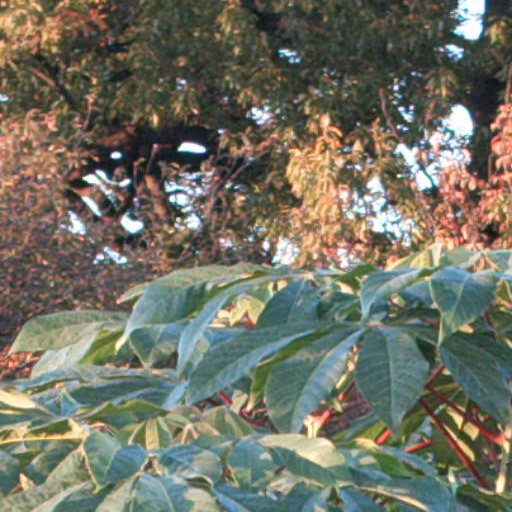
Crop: cassava